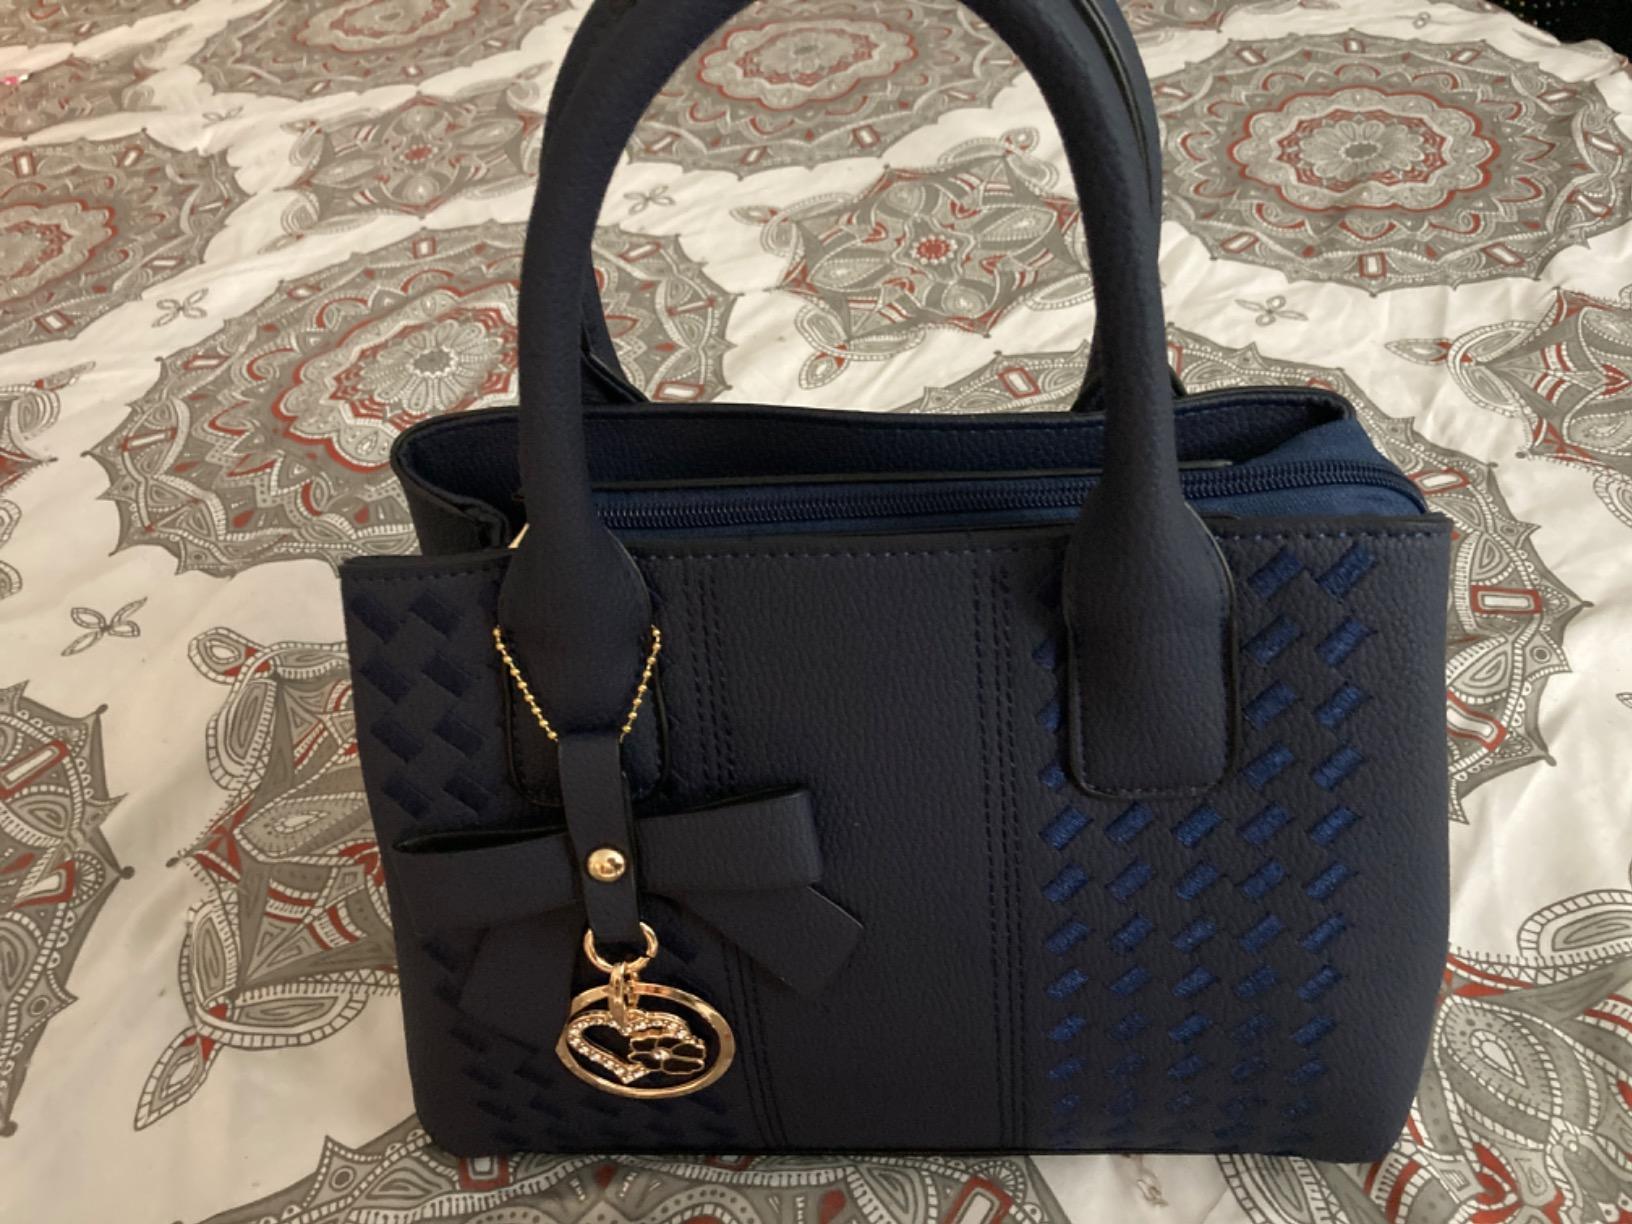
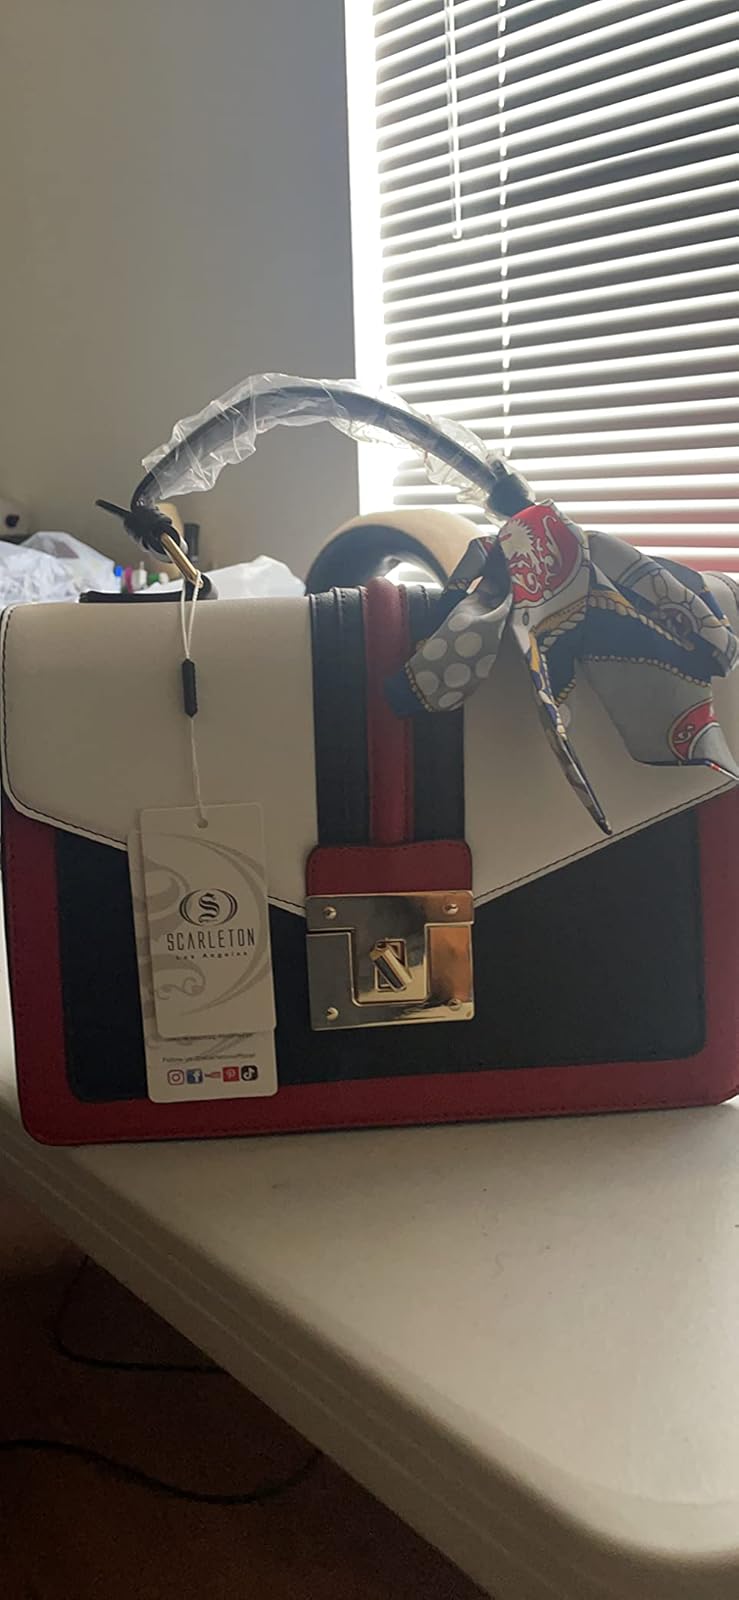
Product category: accessories_handbag
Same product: no